Albert Decrais

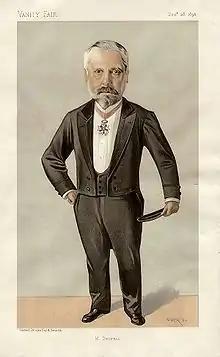
Cartoon of Decrais from "Vanity Fair", 28 December 1893

He ran for election to the legislature in 1896 for the 1st district of Bordeaux, but did not succeed.